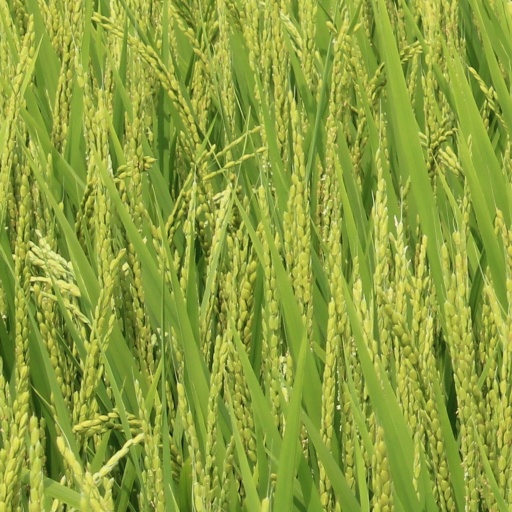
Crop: rice